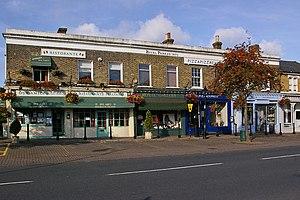
Chislehurst est un district du borough de Bromley dans le sud-est du Grand Londres. C'est là où Napoléon III vécut à partir de son exil en 1871 jusqu’à sa mort en 1873.